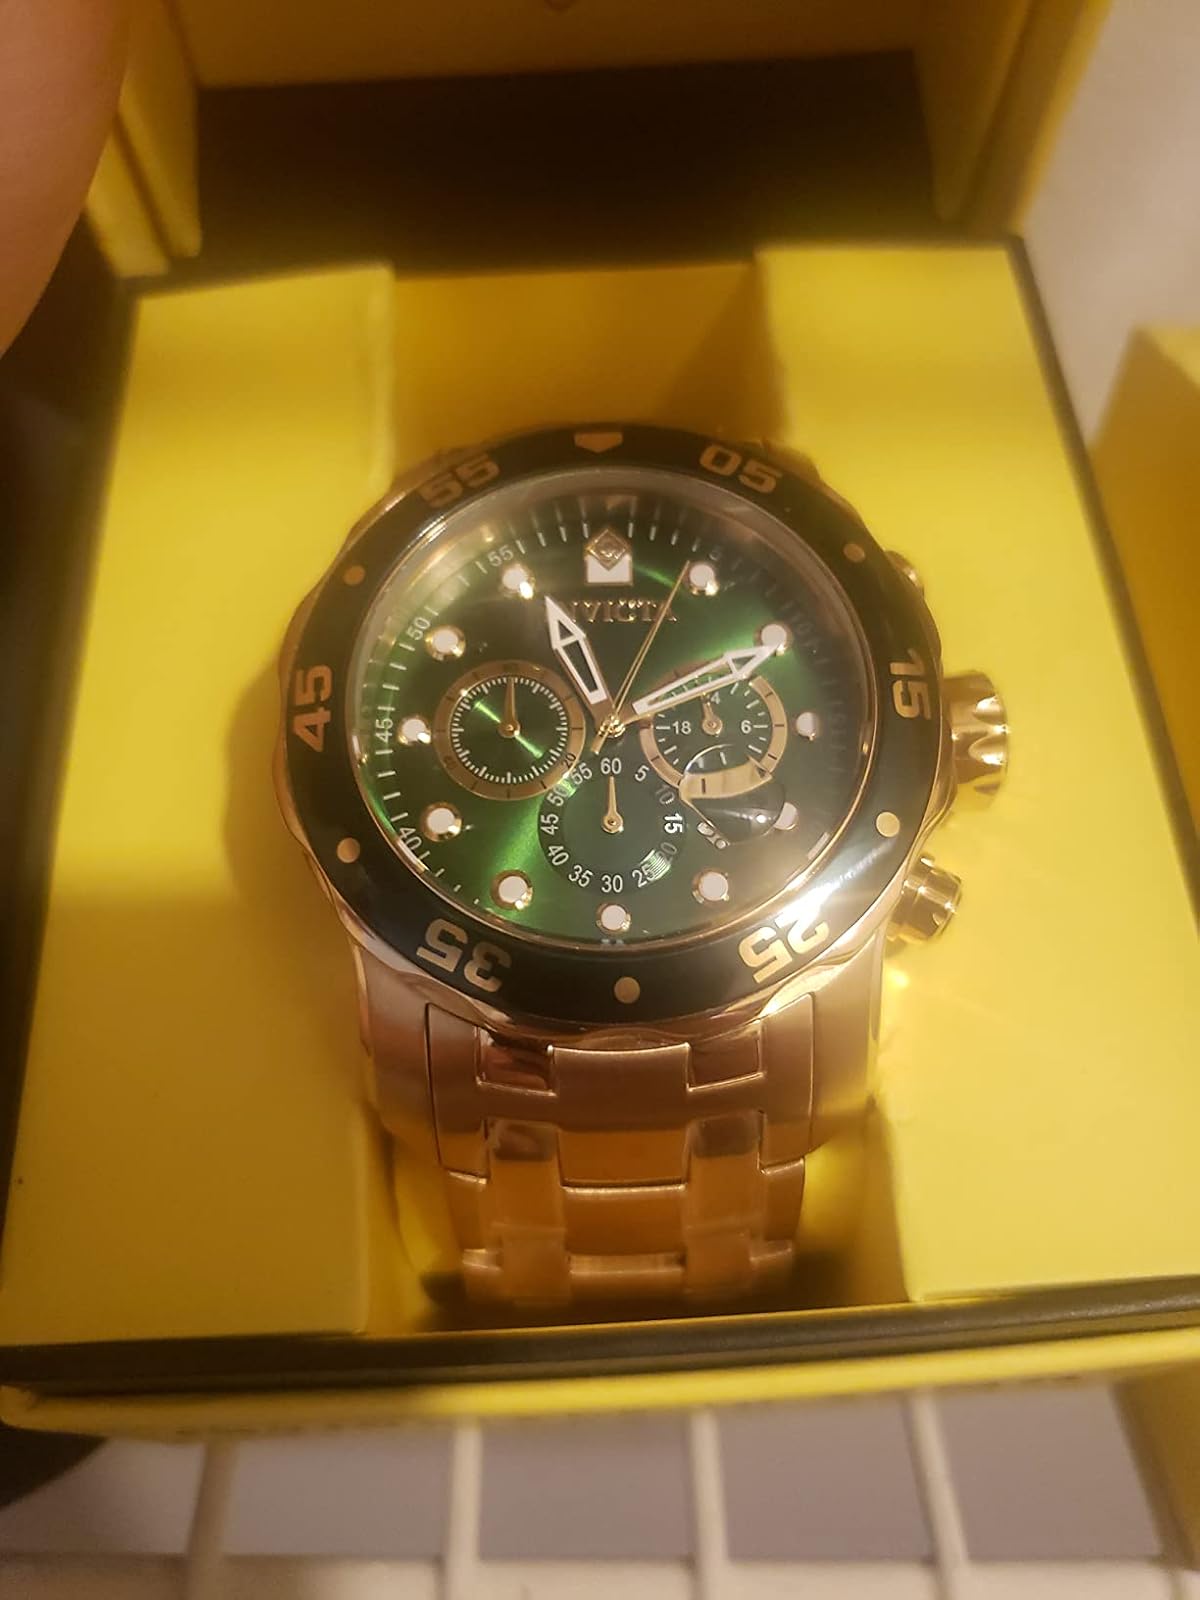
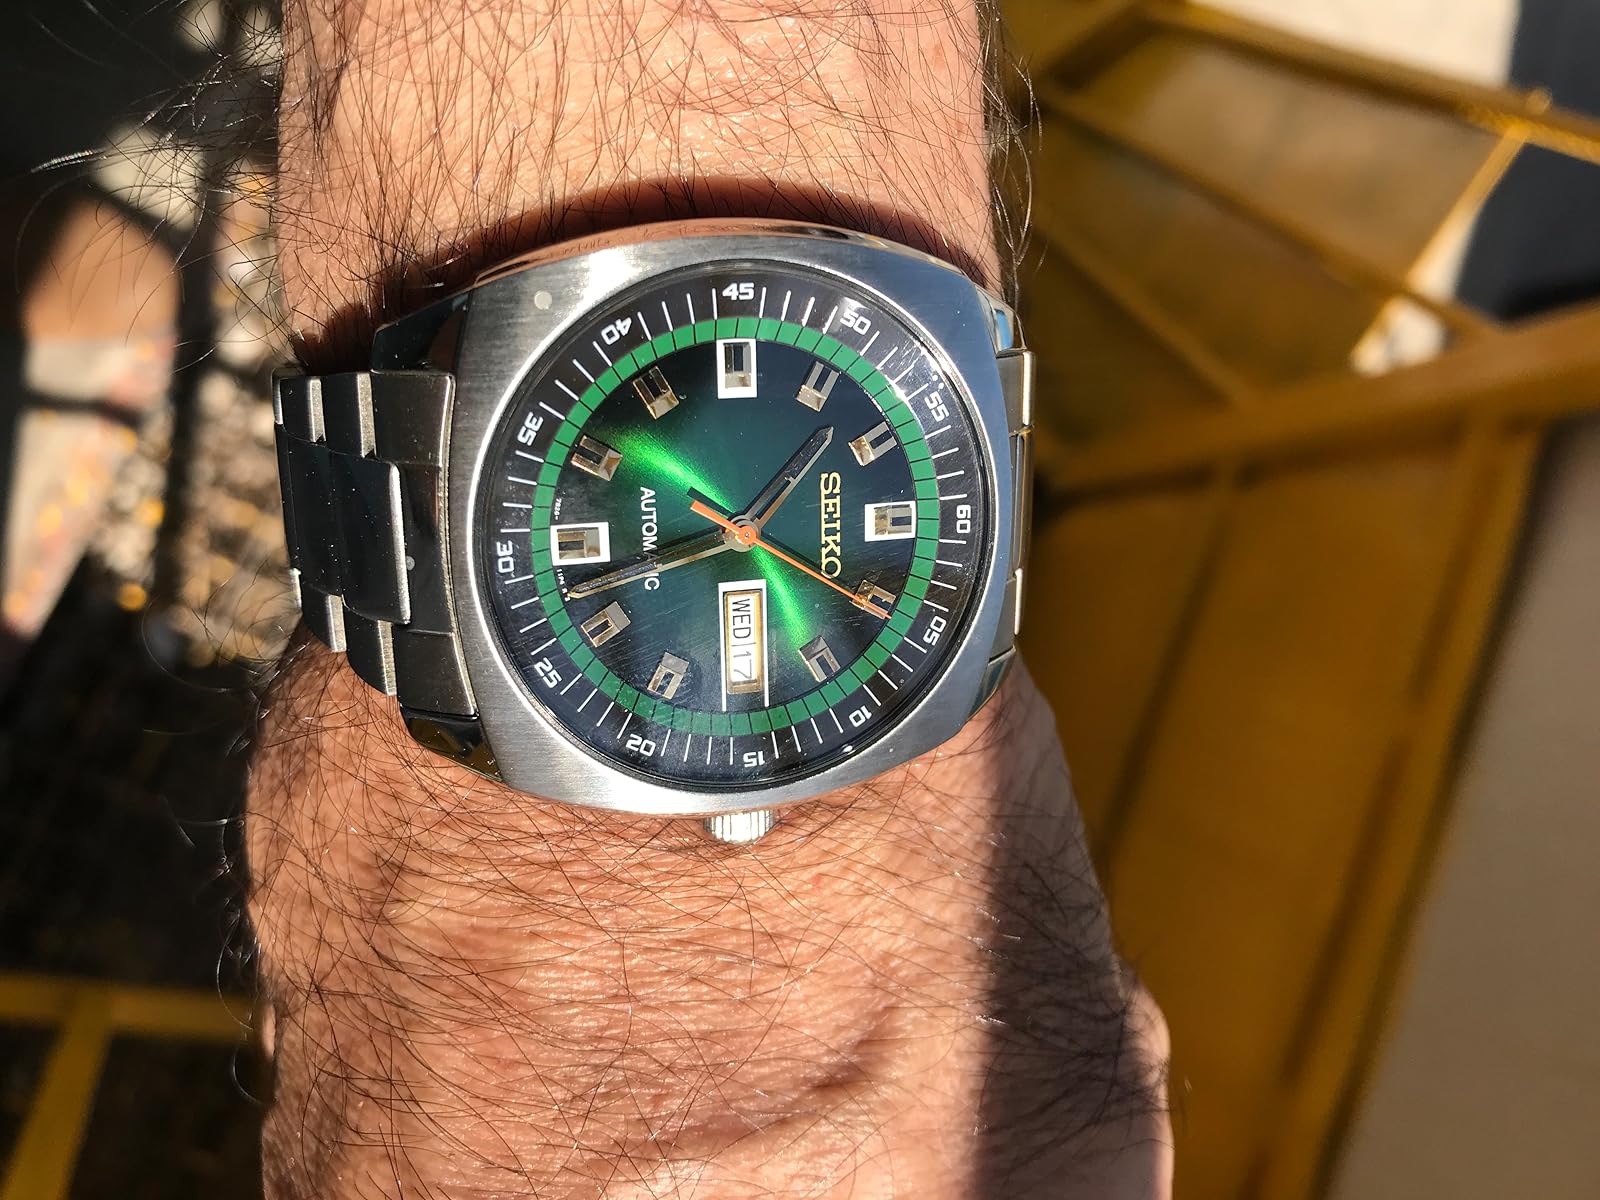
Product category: accessories_watch
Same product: no